Gawler Ranges, South Australia

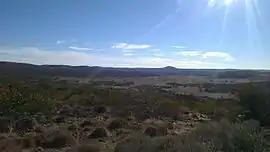

Gawler Ranges is a locality in the Australian state of South Australia located on Eyre Peninsula about north-west of the Adelaide city centre and about north of the town centre of Wudinna and which is associated with the protected area known as the Gawler Ranges National Park.